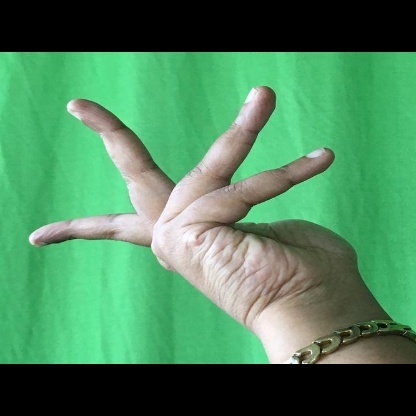
Mudra: Alapadmam